Religion in Istanbul

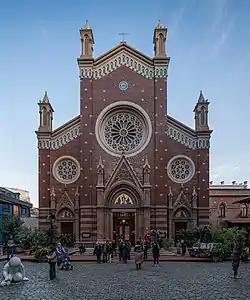
Church of St. Anthony of Padua, Istanbul built in Istanbul during Ottoman Empire.

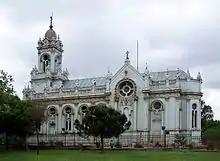
Bulgarian St. Stephen Church built in Istanbul during Ottoman Empire.

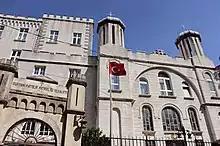
Syriac Catholic Church in Istanbul.

Constantinople is generally considered to be the center and the "cradle of Orthodox Christian civilization". The city has been the seat of the Ecumenical Patriarchate since the 4th century AD, and continues to serve as the seat of some other Orthodox churches, such as the Turkish Orthodox Church and the Armenian Patriarchate. The city was formerly also the seat of the Bulgarian Exarchate, before its autocephaly was recognized by other Orthodox churches.